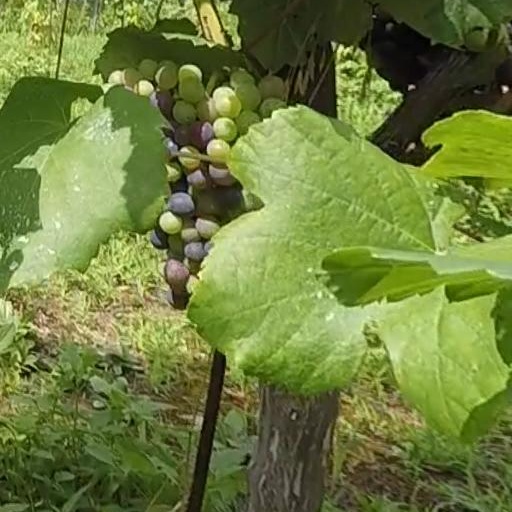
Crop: grape